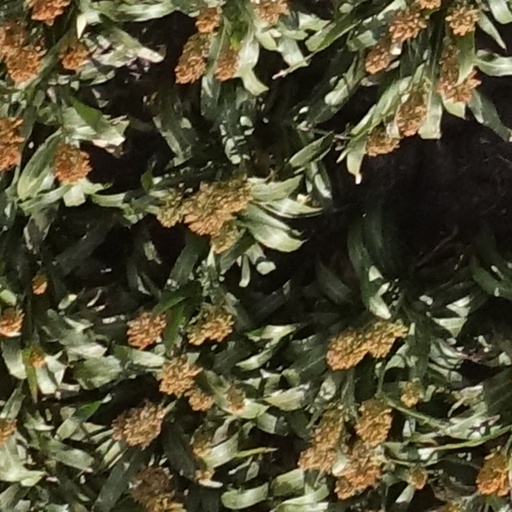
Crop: sorghum